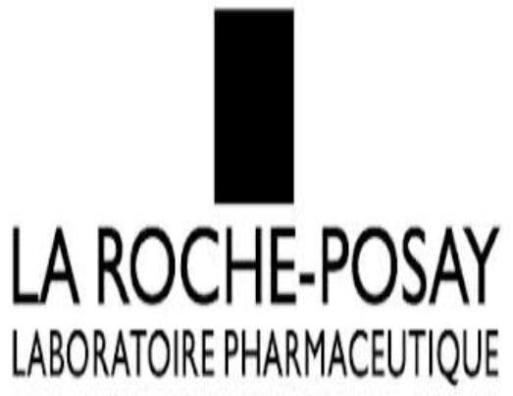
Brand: la roche-posay
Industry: Necessities